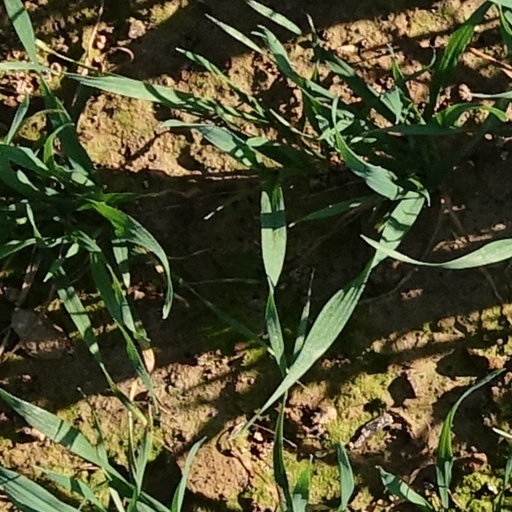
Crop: wheat